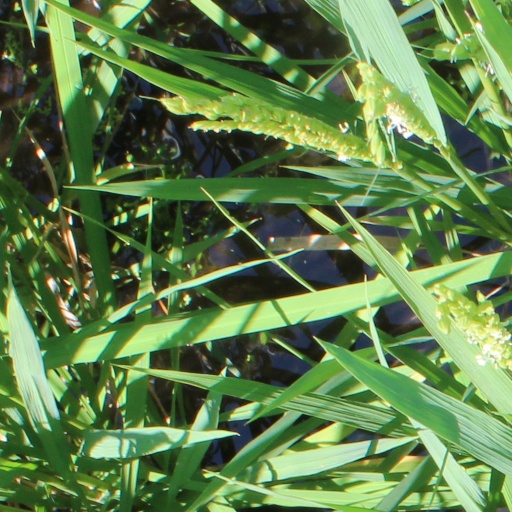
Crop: rice